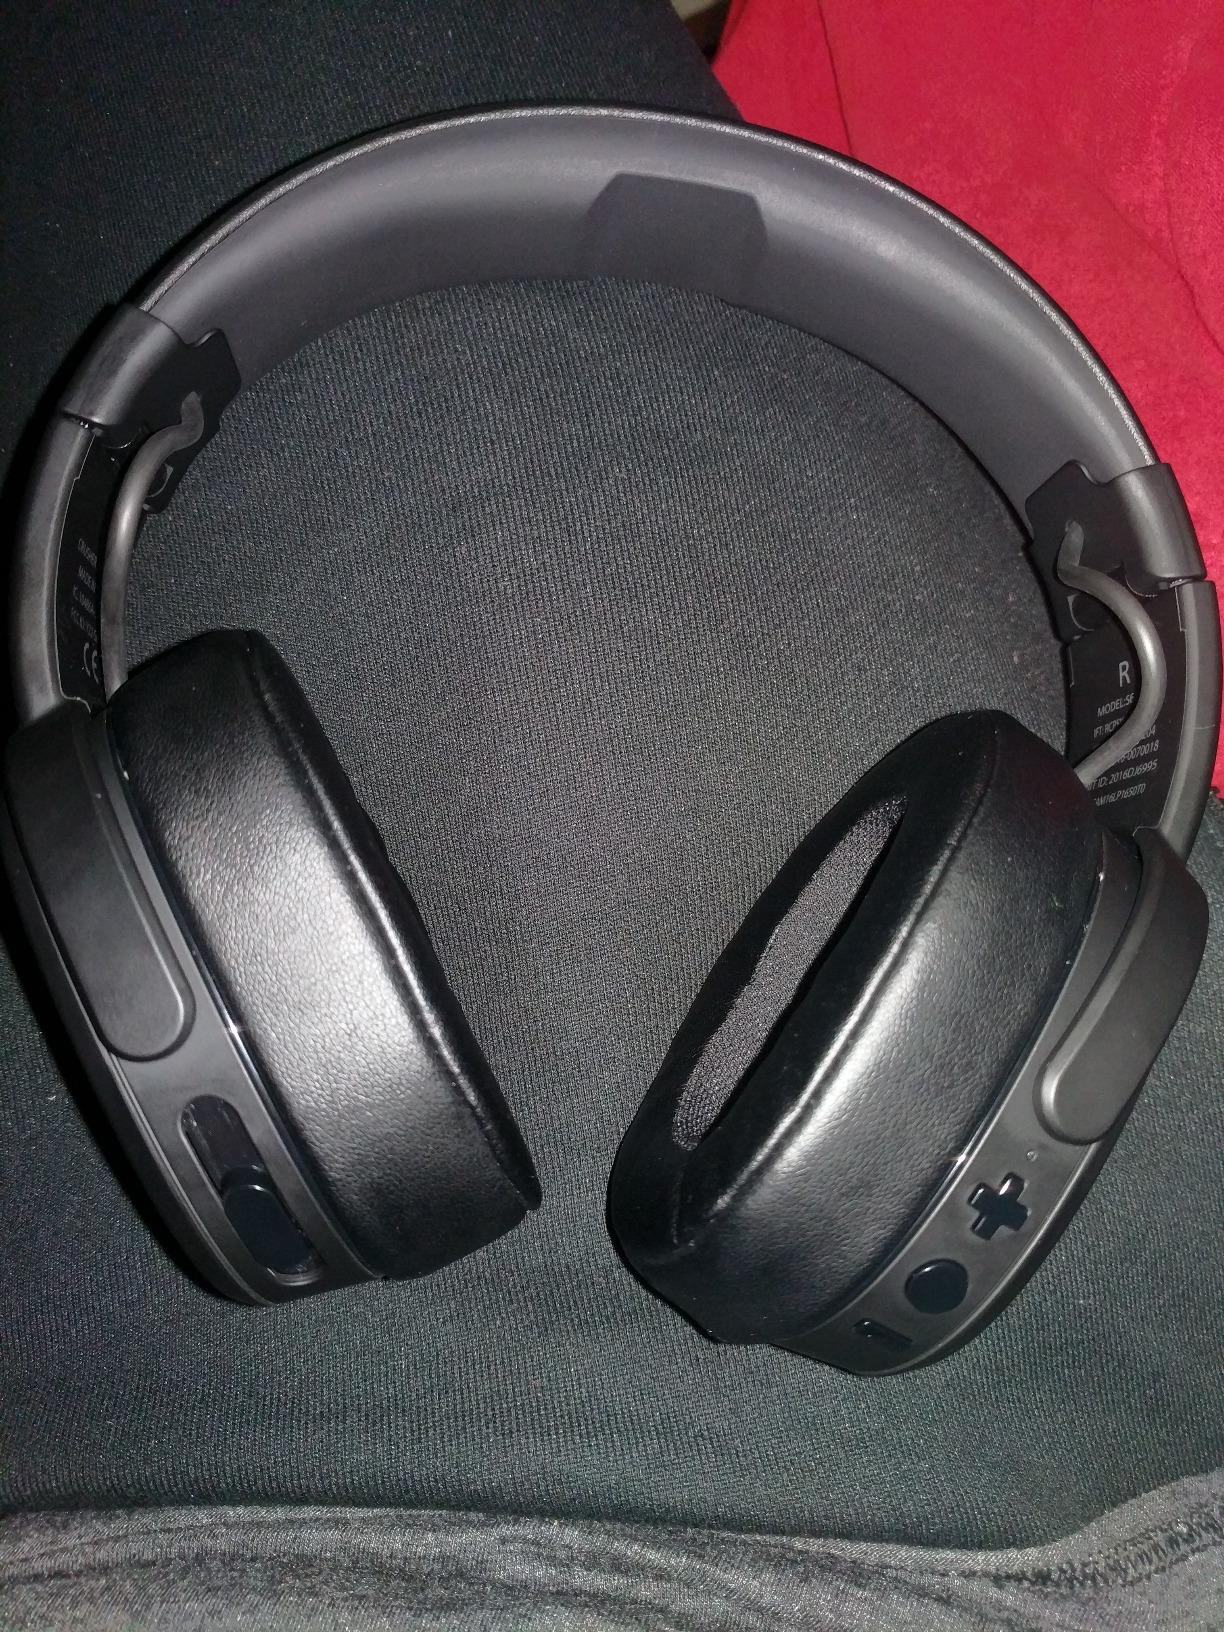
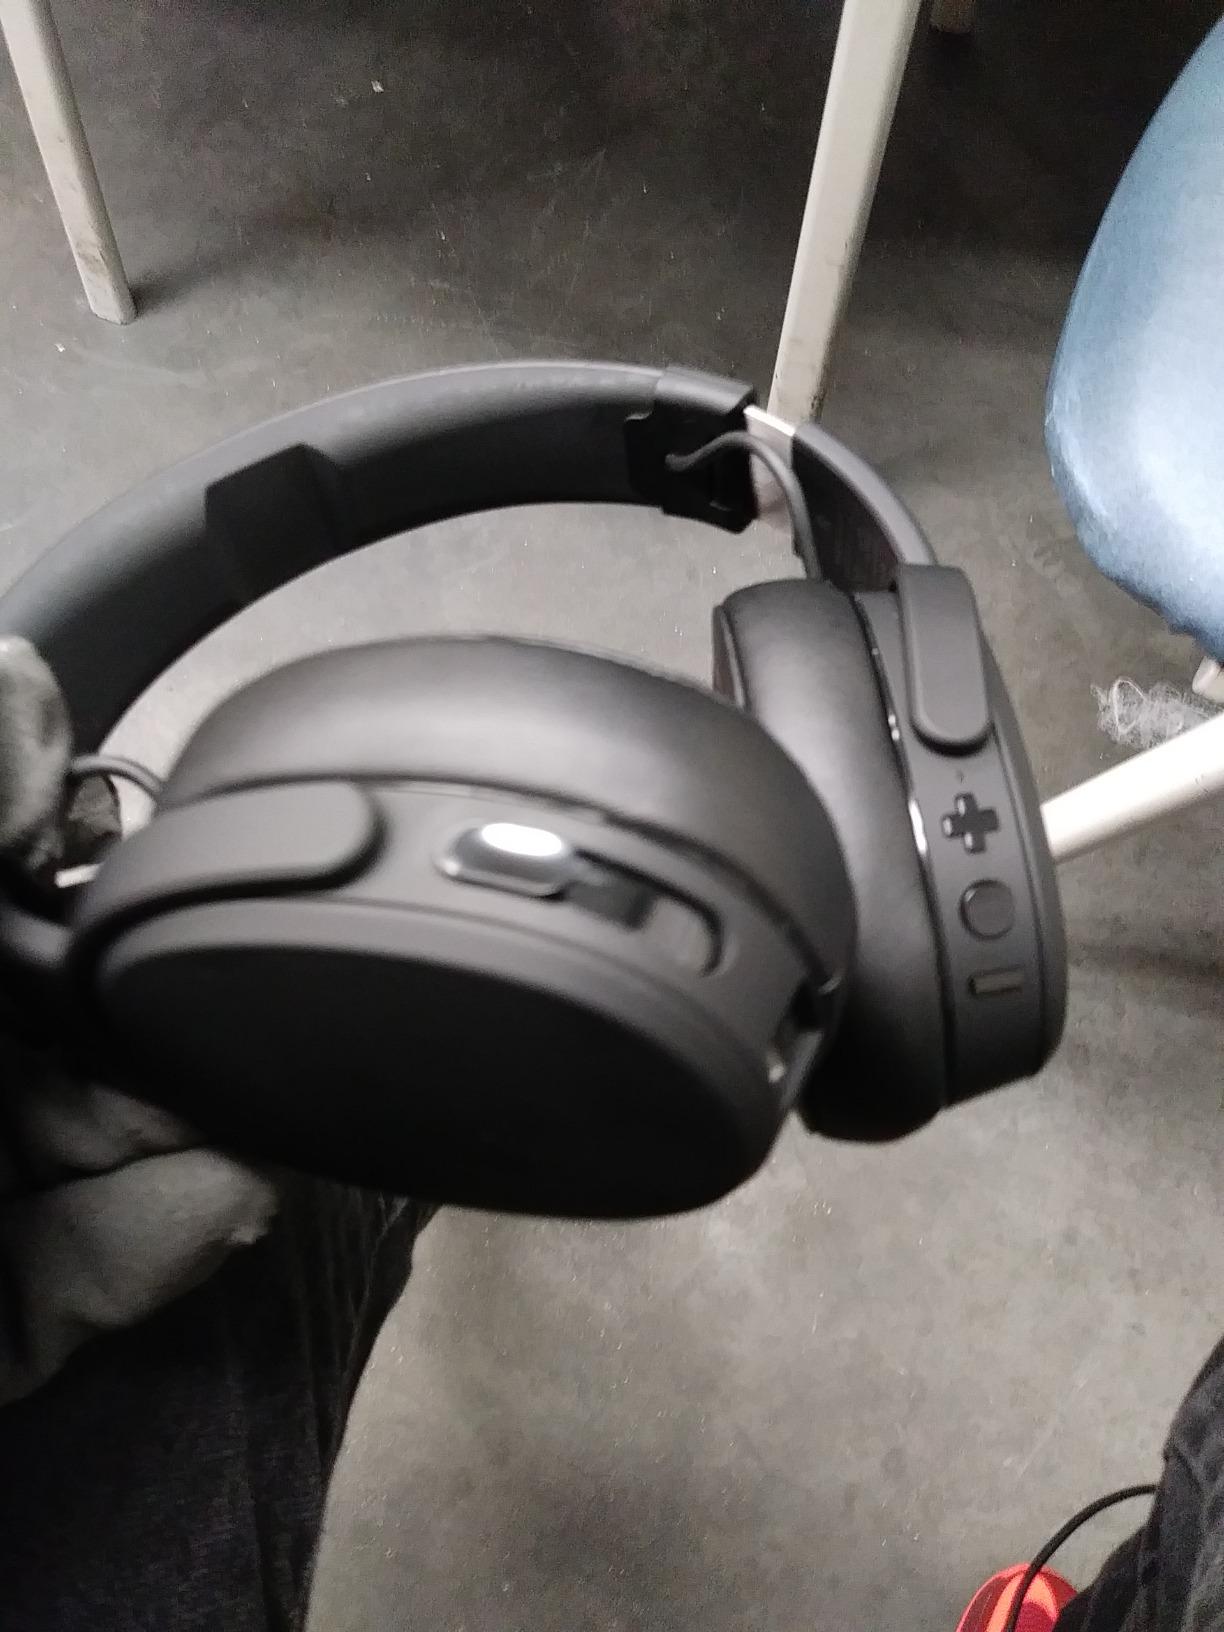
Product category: headphones
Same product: yes